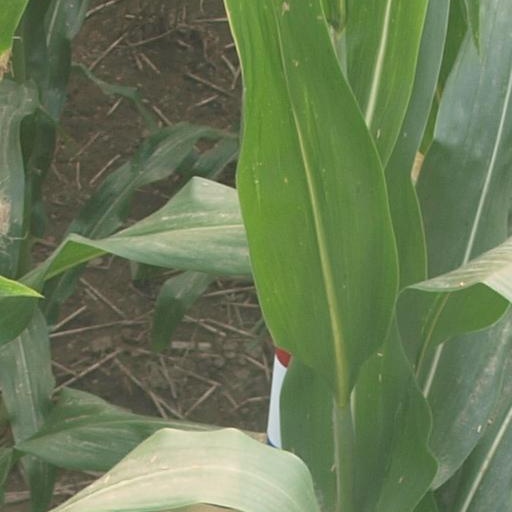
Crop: maize; corn